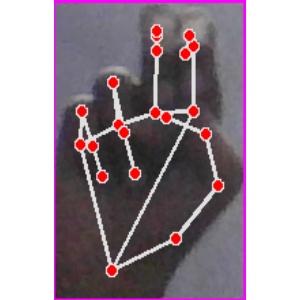
अक्षर: ह